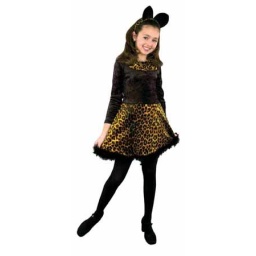
A girl in a cat outfit